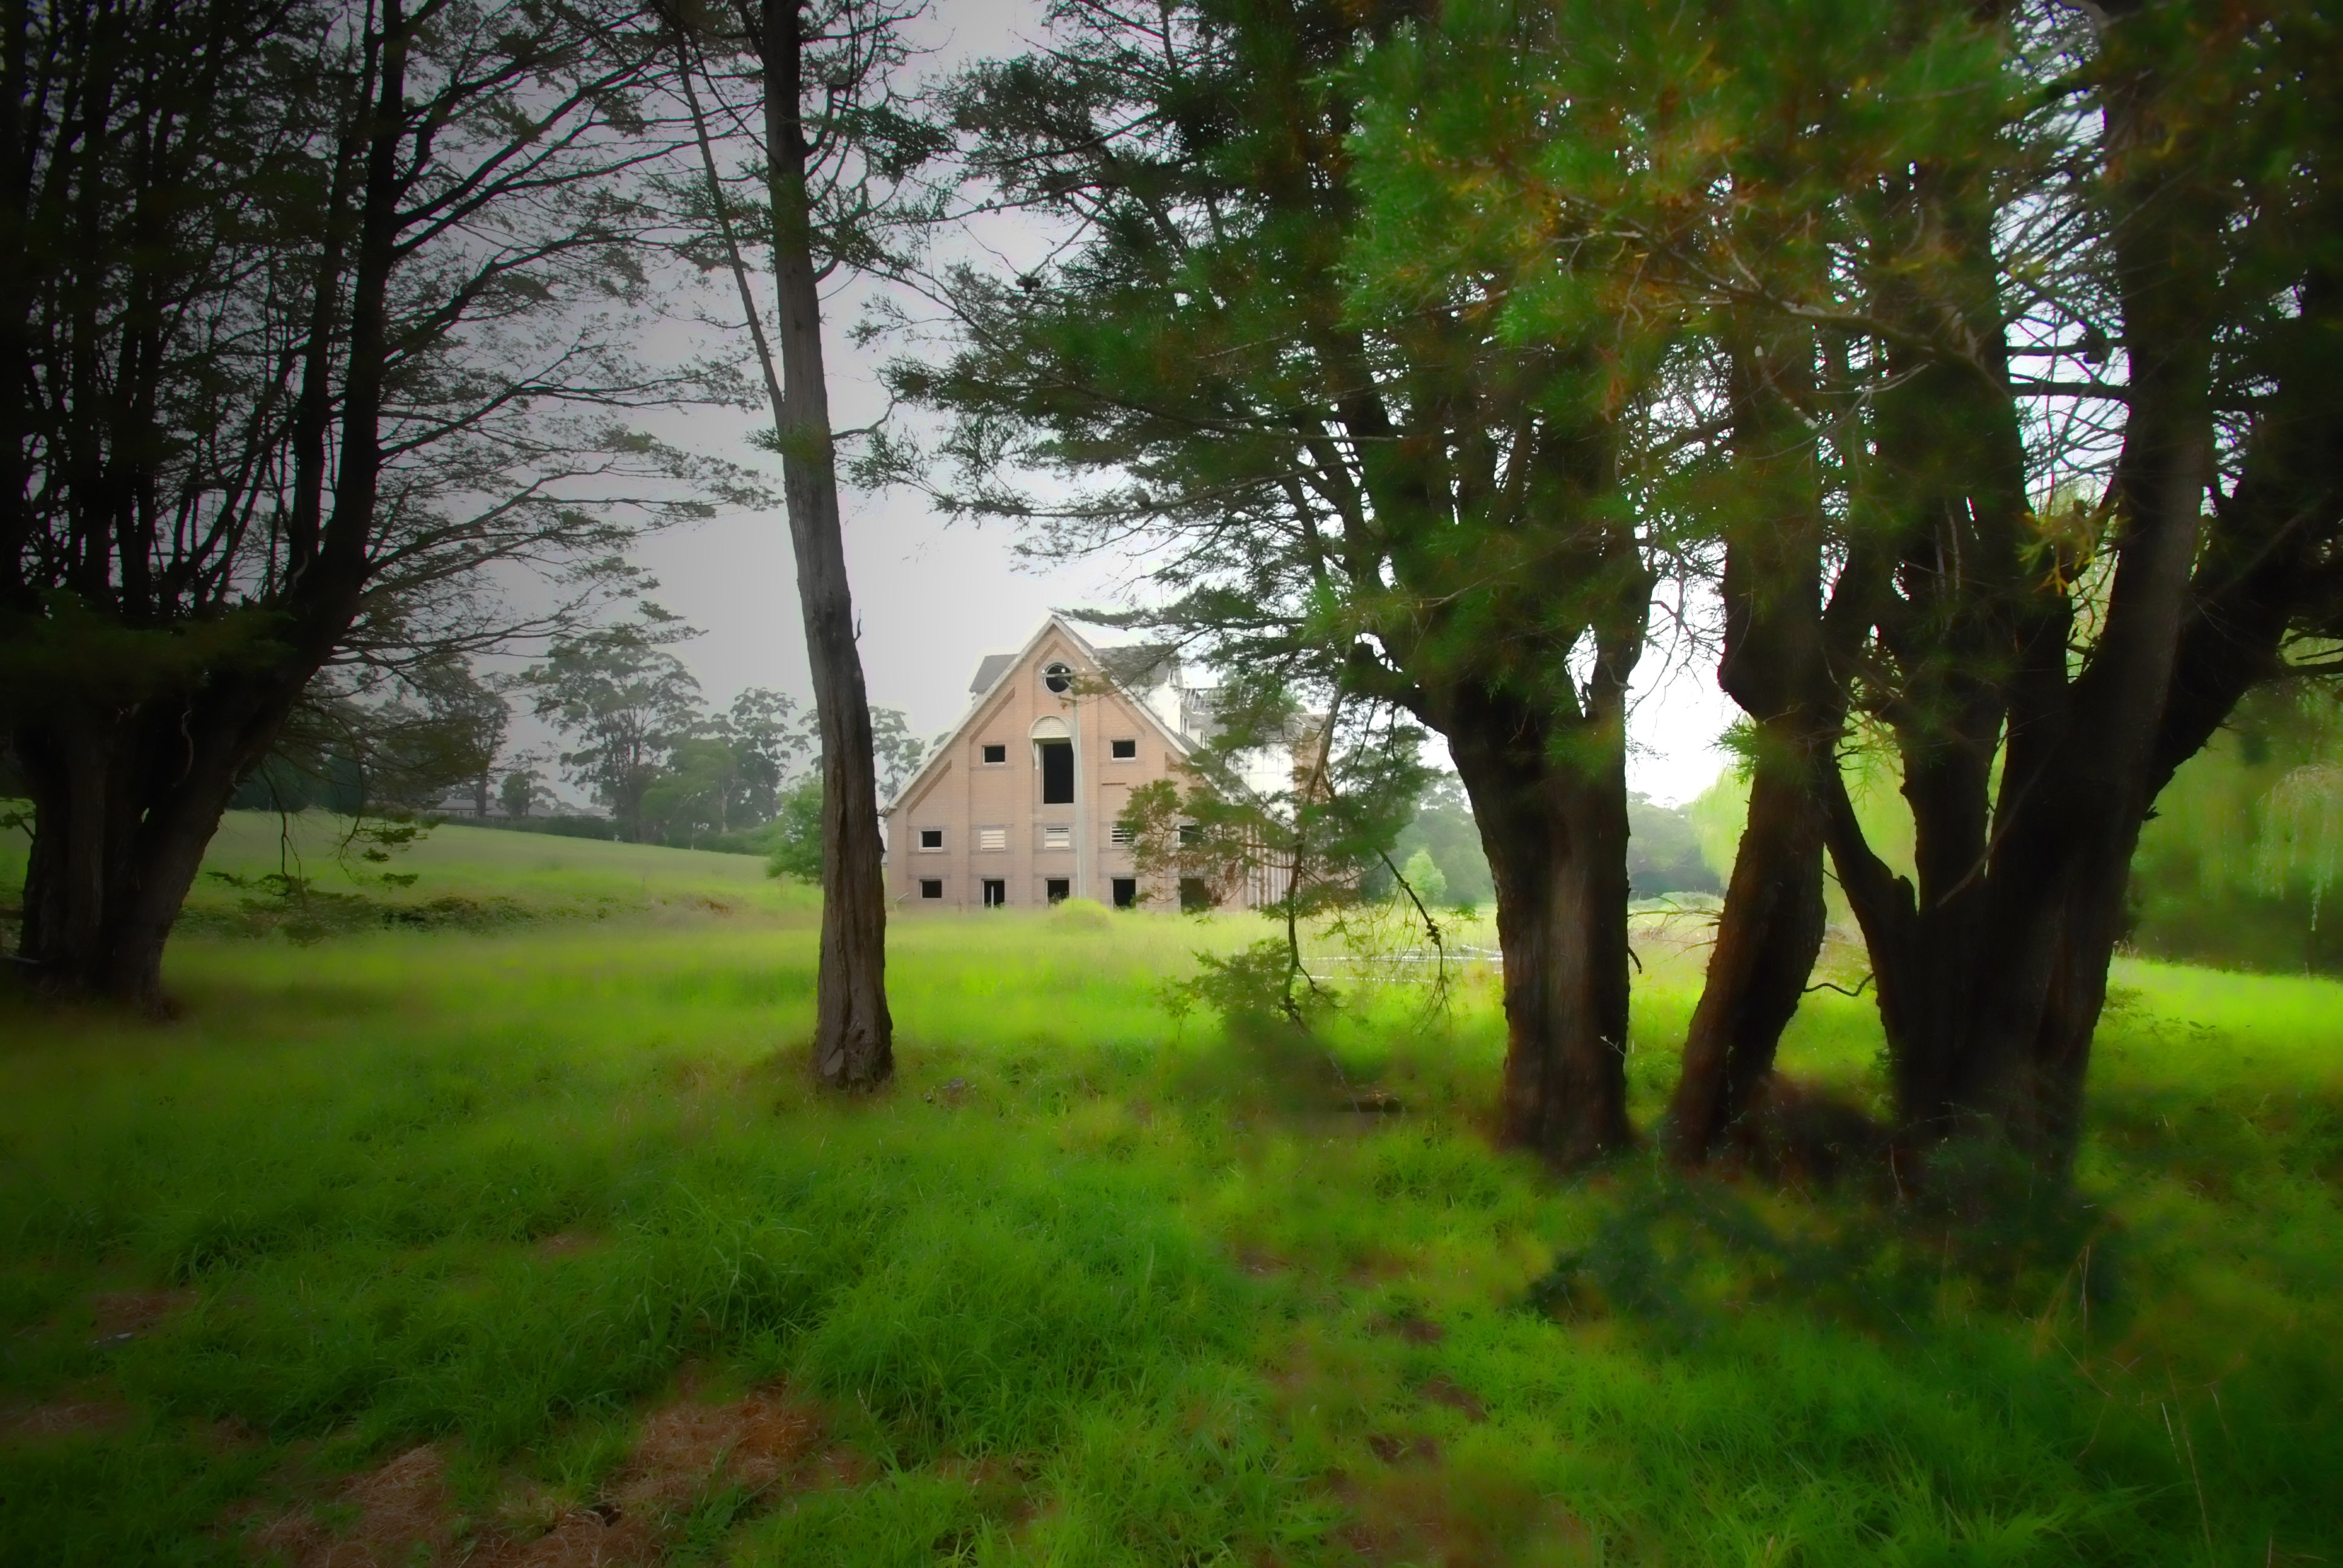
tree, forest, grass, lawn, meadow, house, sunlight, morning, green, jungle, abandoned, woodland, habitat, rural area, natural environment, woody plant, mittagong, maltings